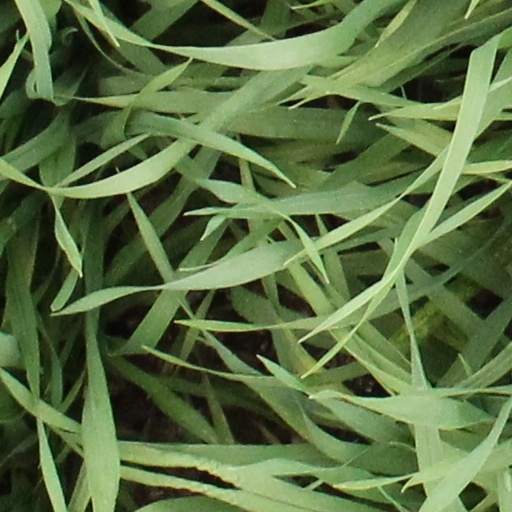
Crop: wheat